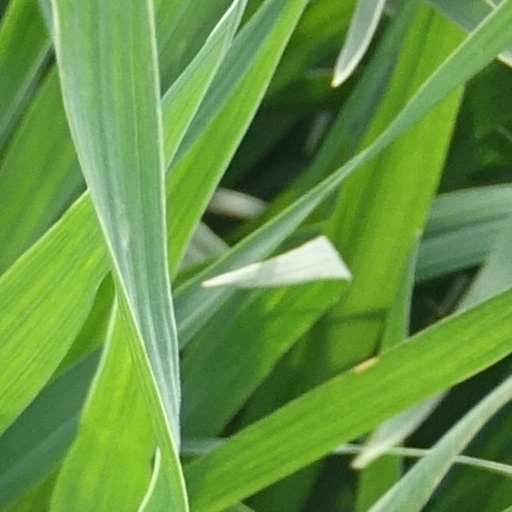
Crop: wheat